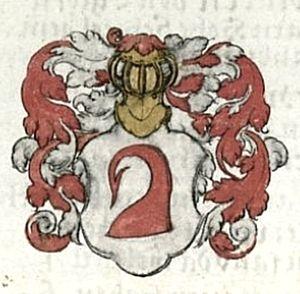
Johann II von Brunn est prince-évêque de Wurtzbourg de 1411 à sa mort.